Glandular odontogenic cyst

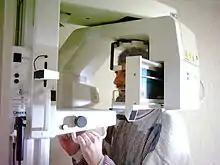
Panoramic radiography used to provide visualisations of the maxilla and mandible. X-rays will display the degree of impact on case, caused by the GOC.

A computed tomography and panoramic x-ray must be undertaken in order to observe the severity of internal complications. These scans allow for the observation of the GOC size, radiolucency, cortical bone, dentition, root, and vestibular zone. In some cases, the dentition may be embedded into the cavity walls of the lesion, depending on the position of expansion at the odontogenic tissue. The diagnosis of a smaller sized GOC is related to the attachment of only two teeth. While, a greater sized GOC develops over two teeth. Presentation of a greater sized lesion usually requires a biopsy for a differential diagnosis and a precise treatment plan.